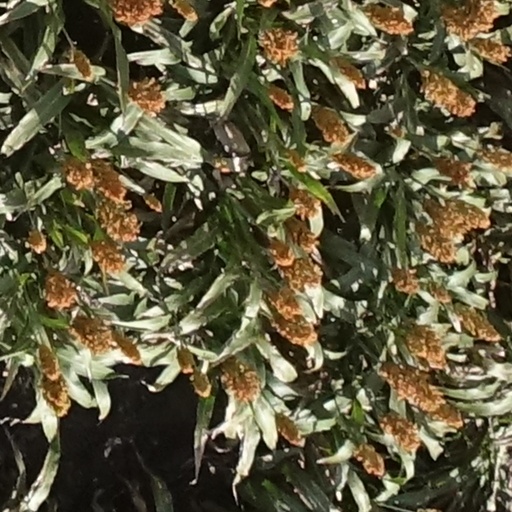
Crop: sorghum